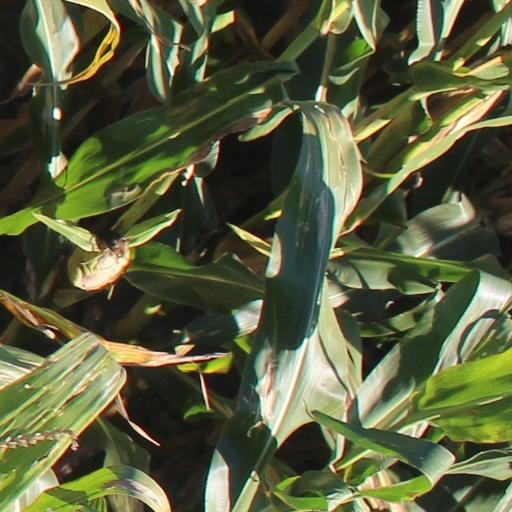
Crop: maize; corn